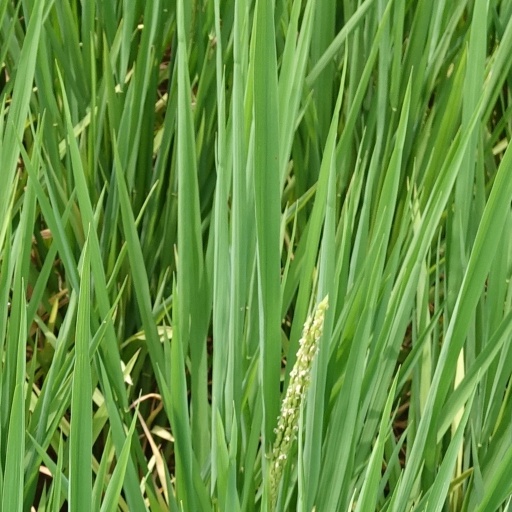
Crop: rice